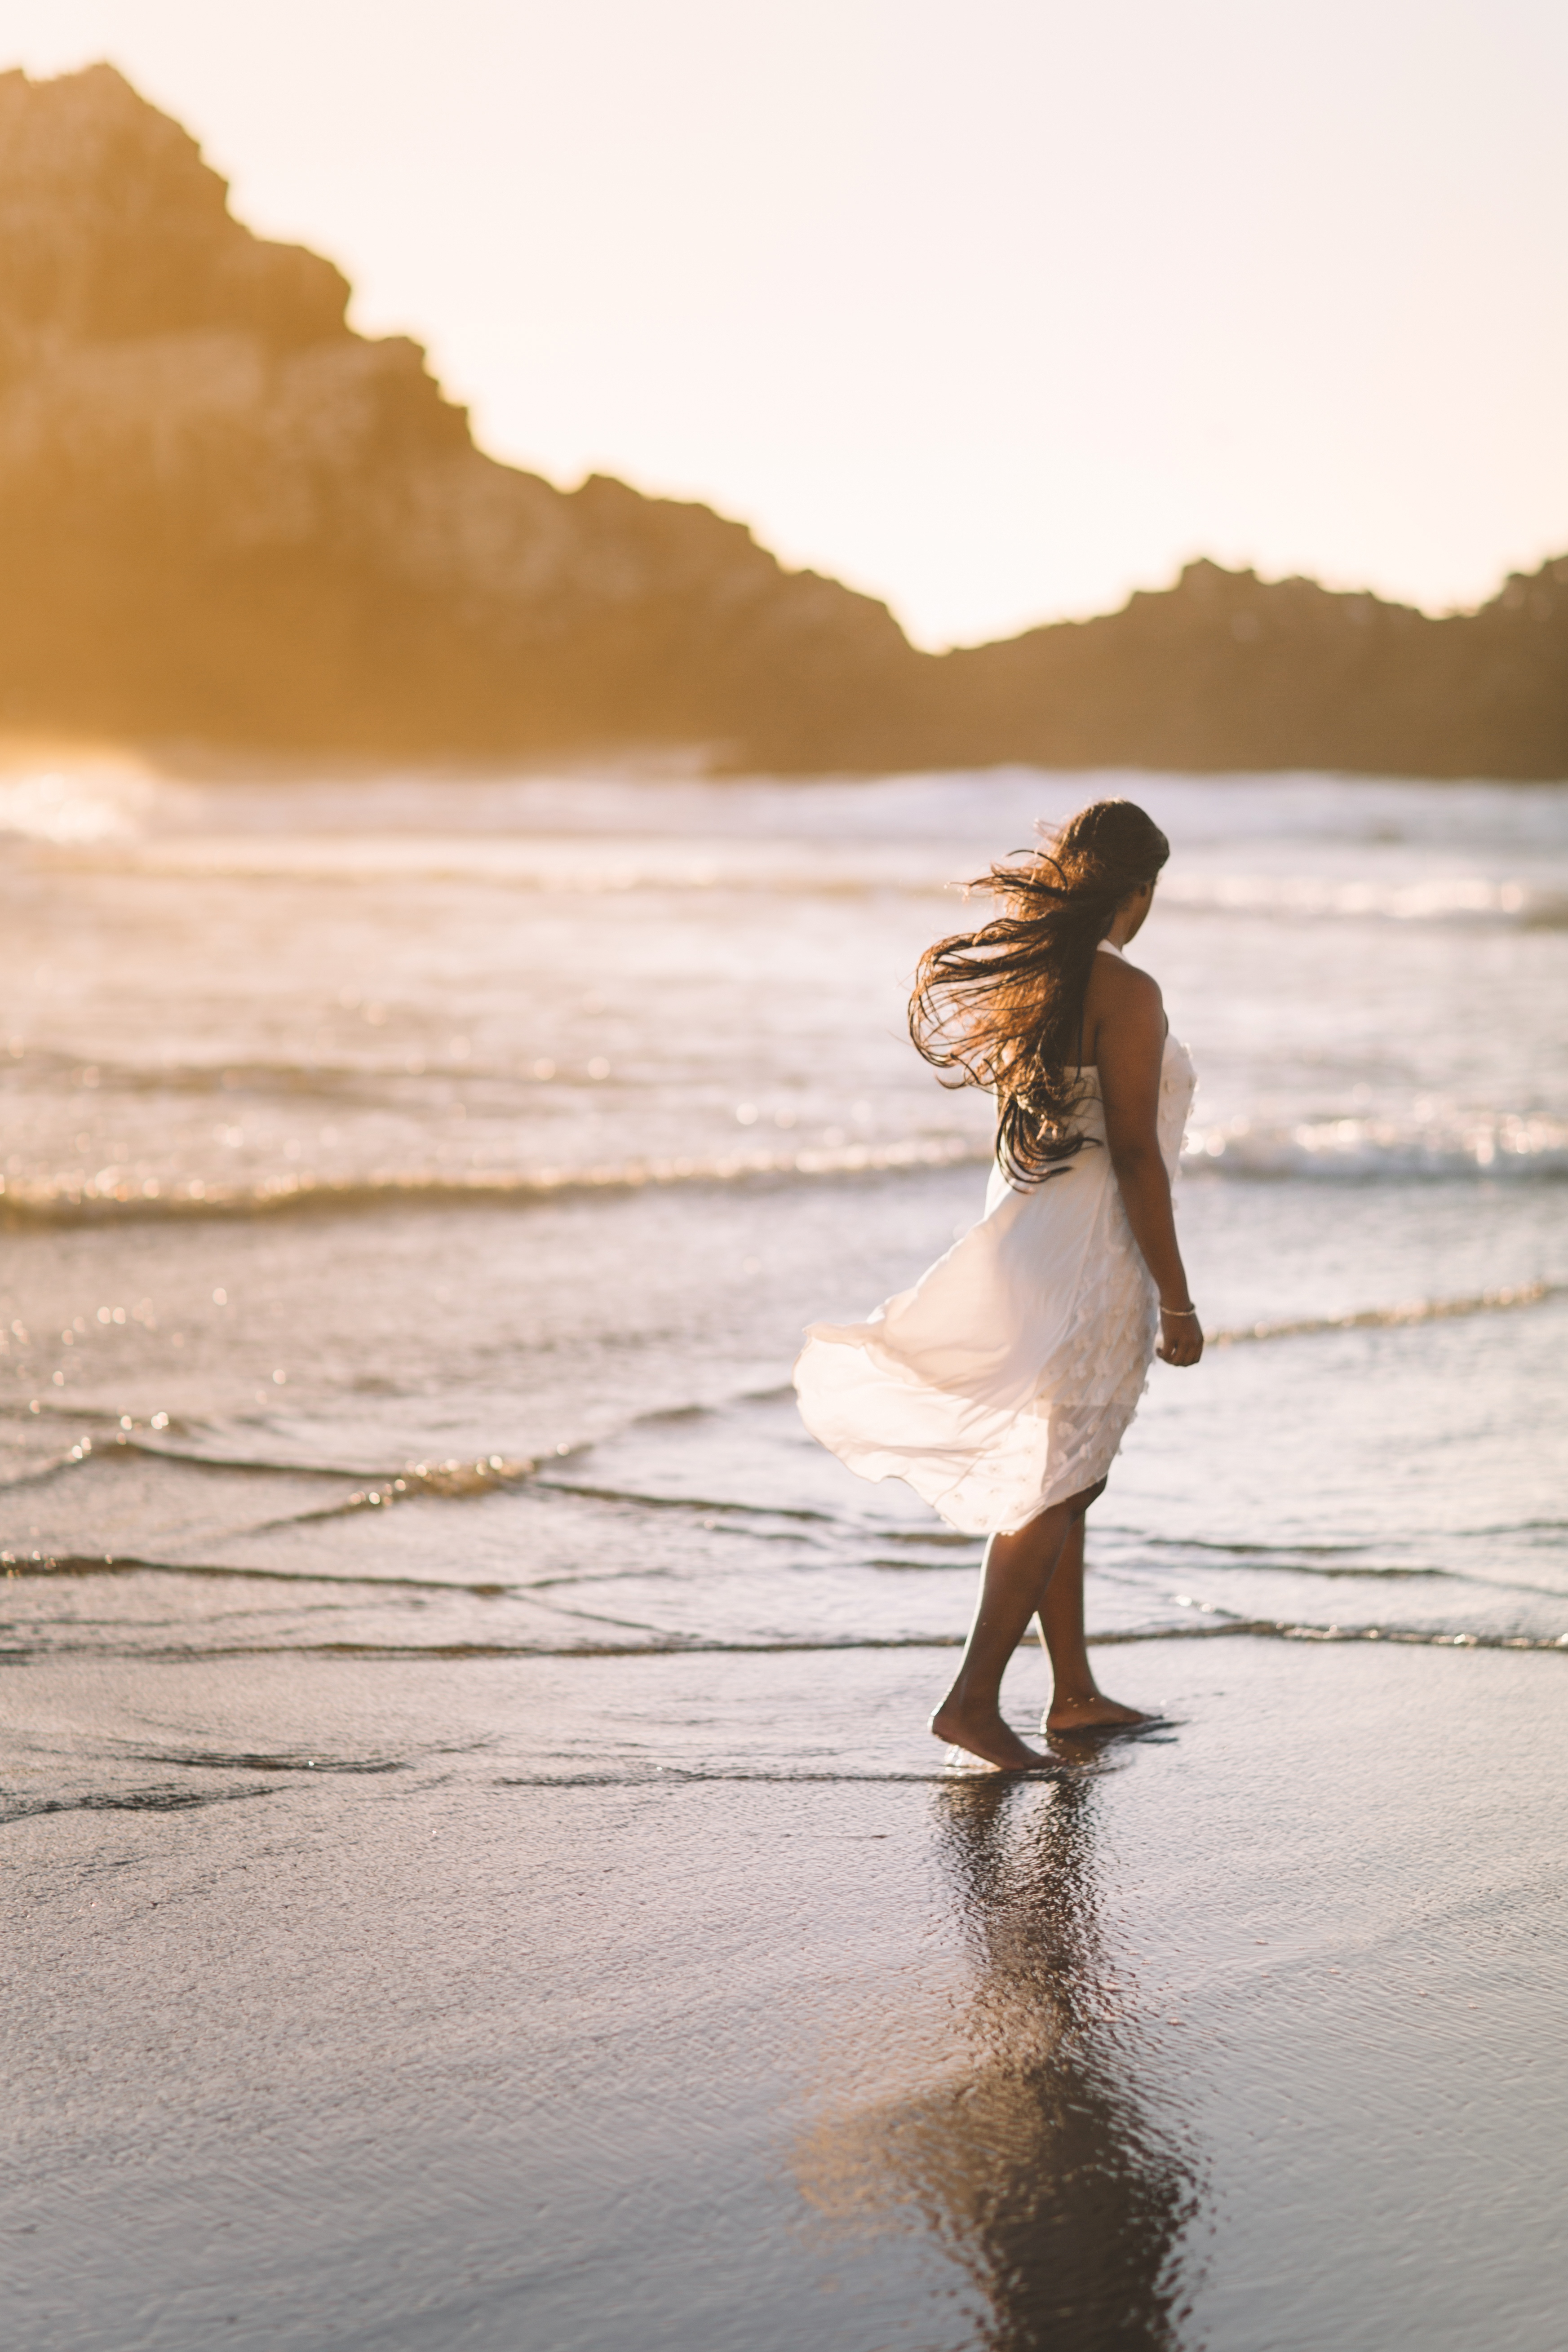
People in nature, photograph, water, sky, wave, sea, beauty, ocean, standing, shore, photography, happy, coast, vacation, summer, sunlight, beach, fun, dress, wind wave, photo shoot, coastal and oceanic landforms, tide, child, backlighting, horizon, flash photography, portrait photography